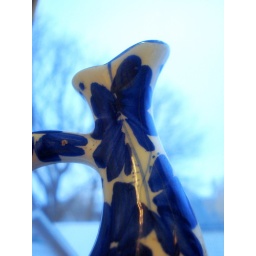
Found this cute bottle at my &amp;quot;finding&amp;quot;place... says prepared and bottled by DRIOLI Venice Italy.Too bad theres none left....